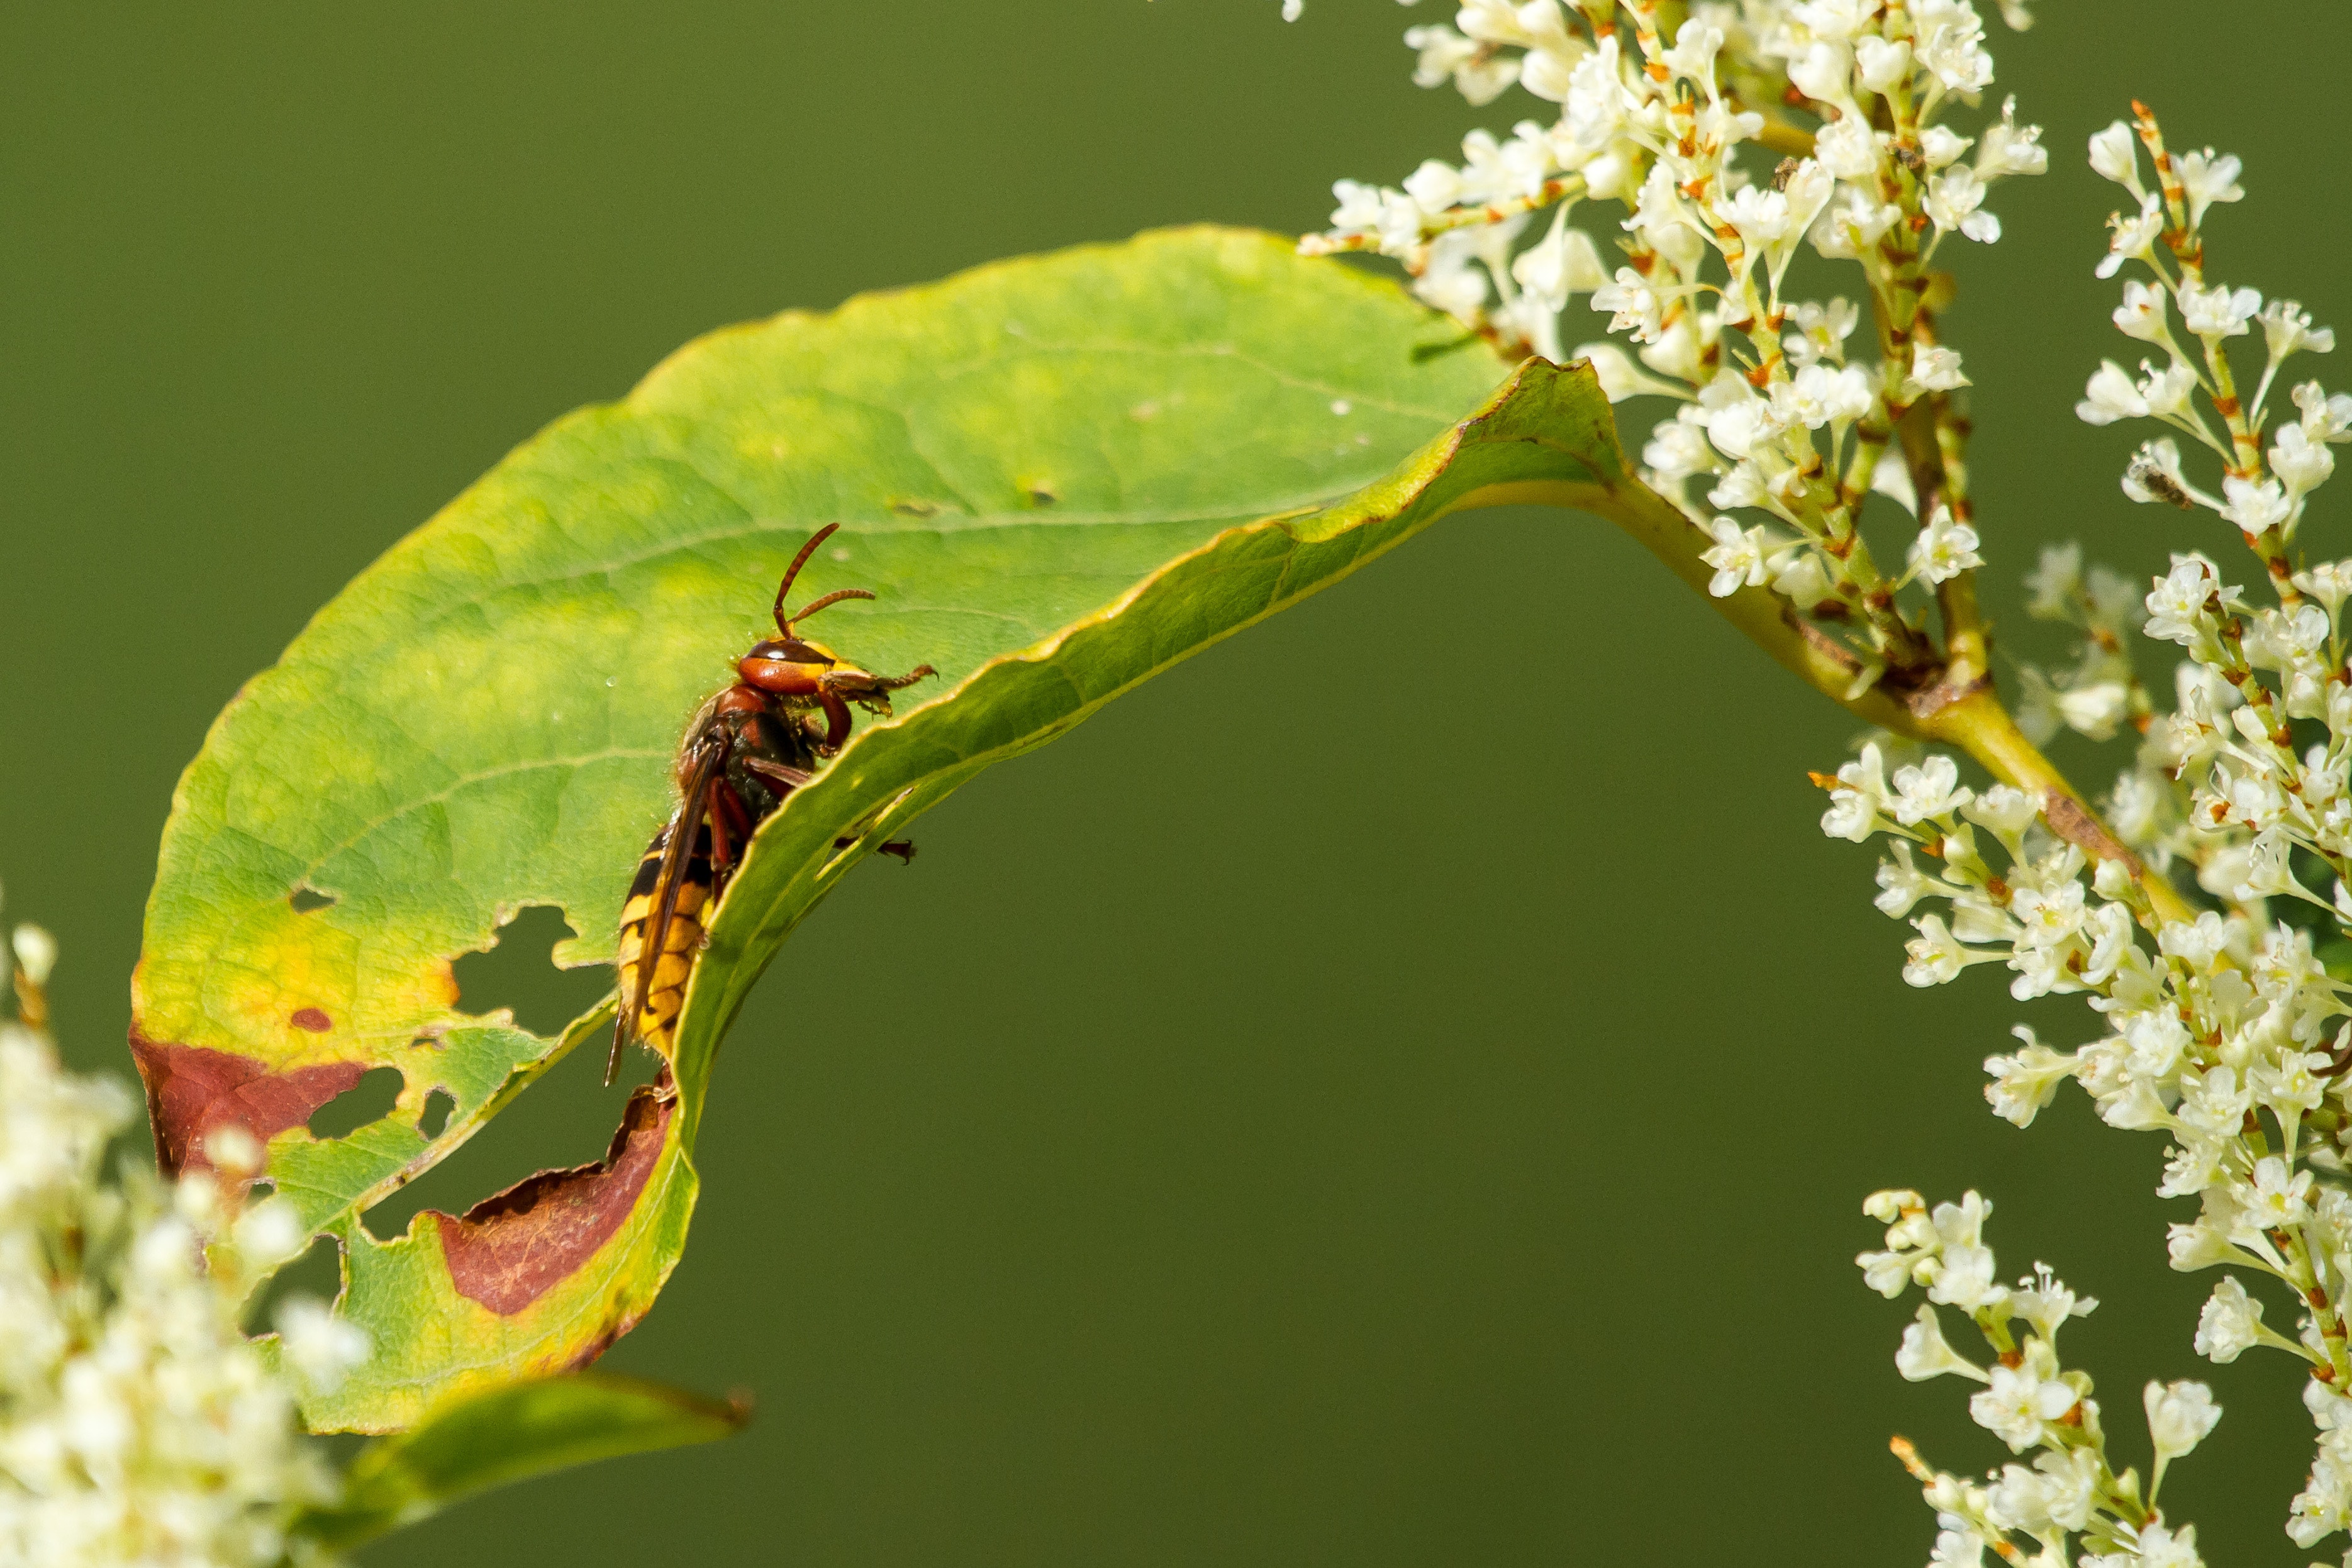
leaf, flower, pollinator, insect, arthropod, plant, twig, pest, flowering plant, parasite, macro photography, membrane winged insect, pollen, spring, invertebrate, blossom, wildlife, plant stem, net winged insects, herb, shrub, subshrub, fly, buddleia, parsley family, Heracleum plant